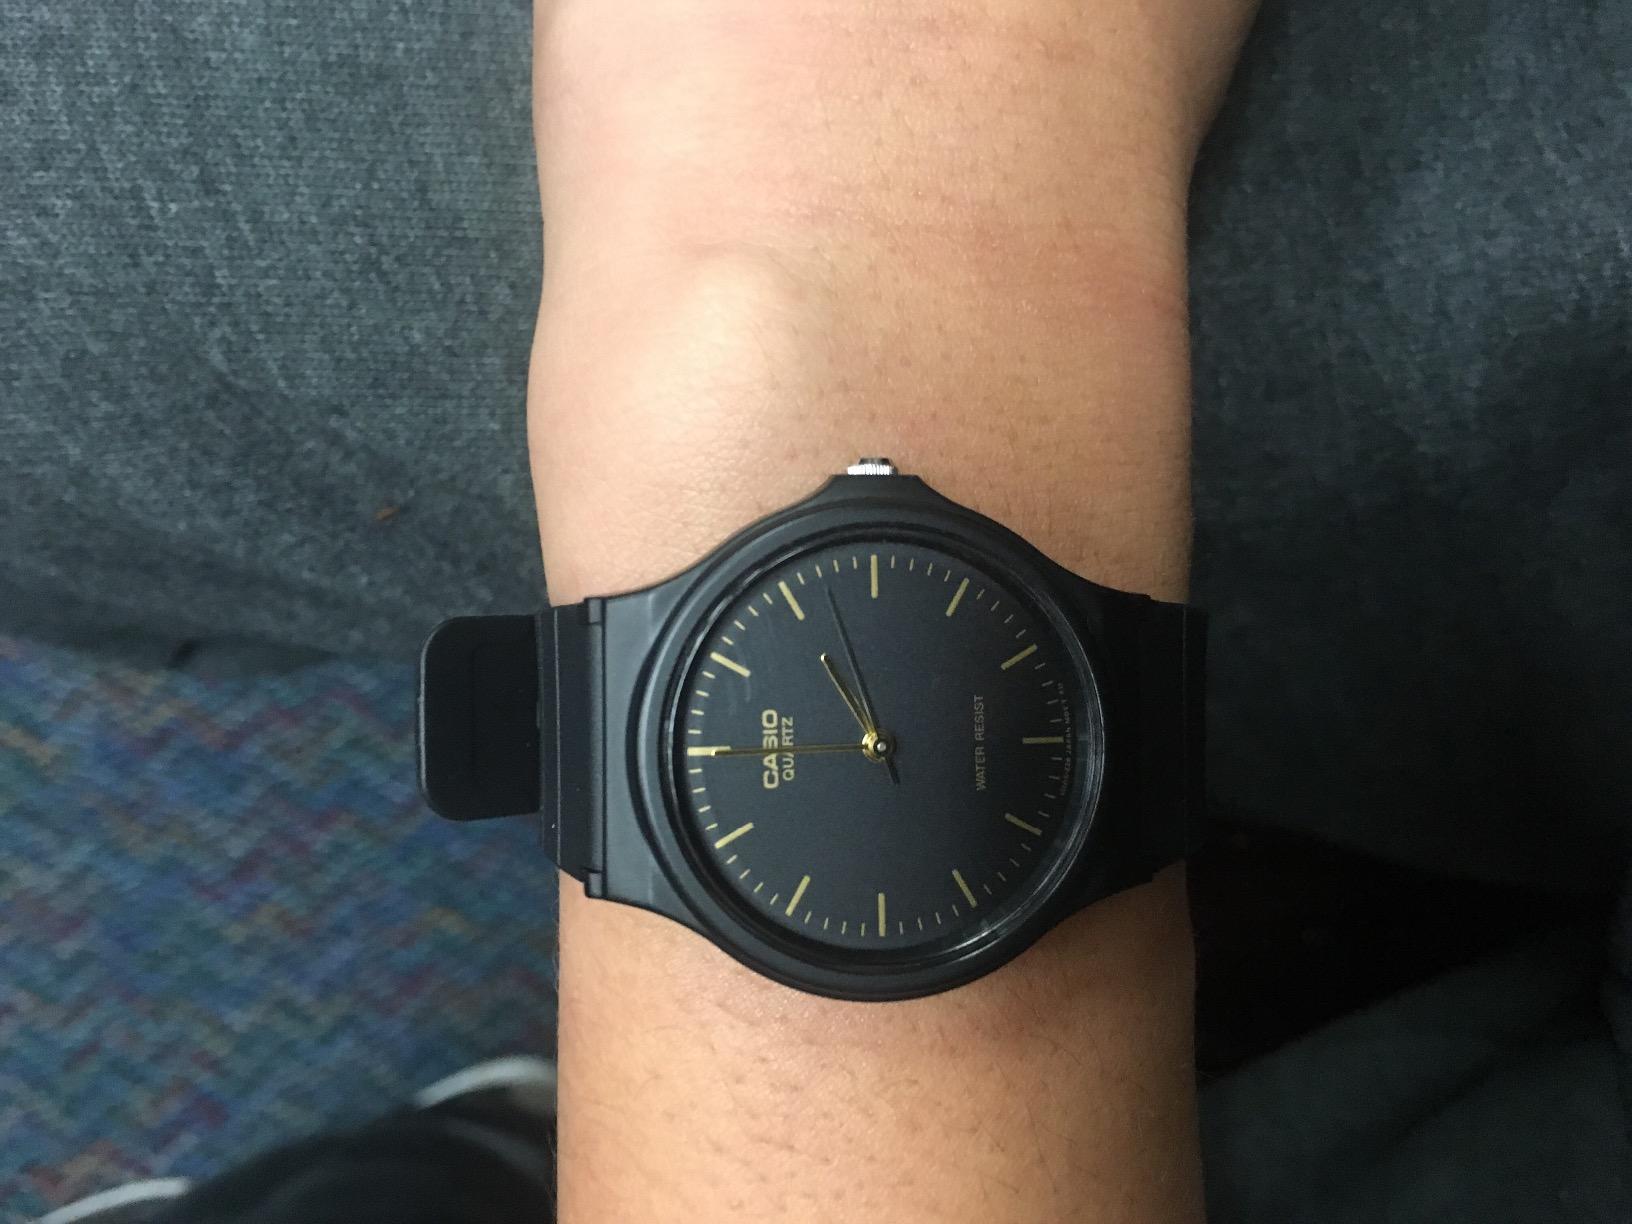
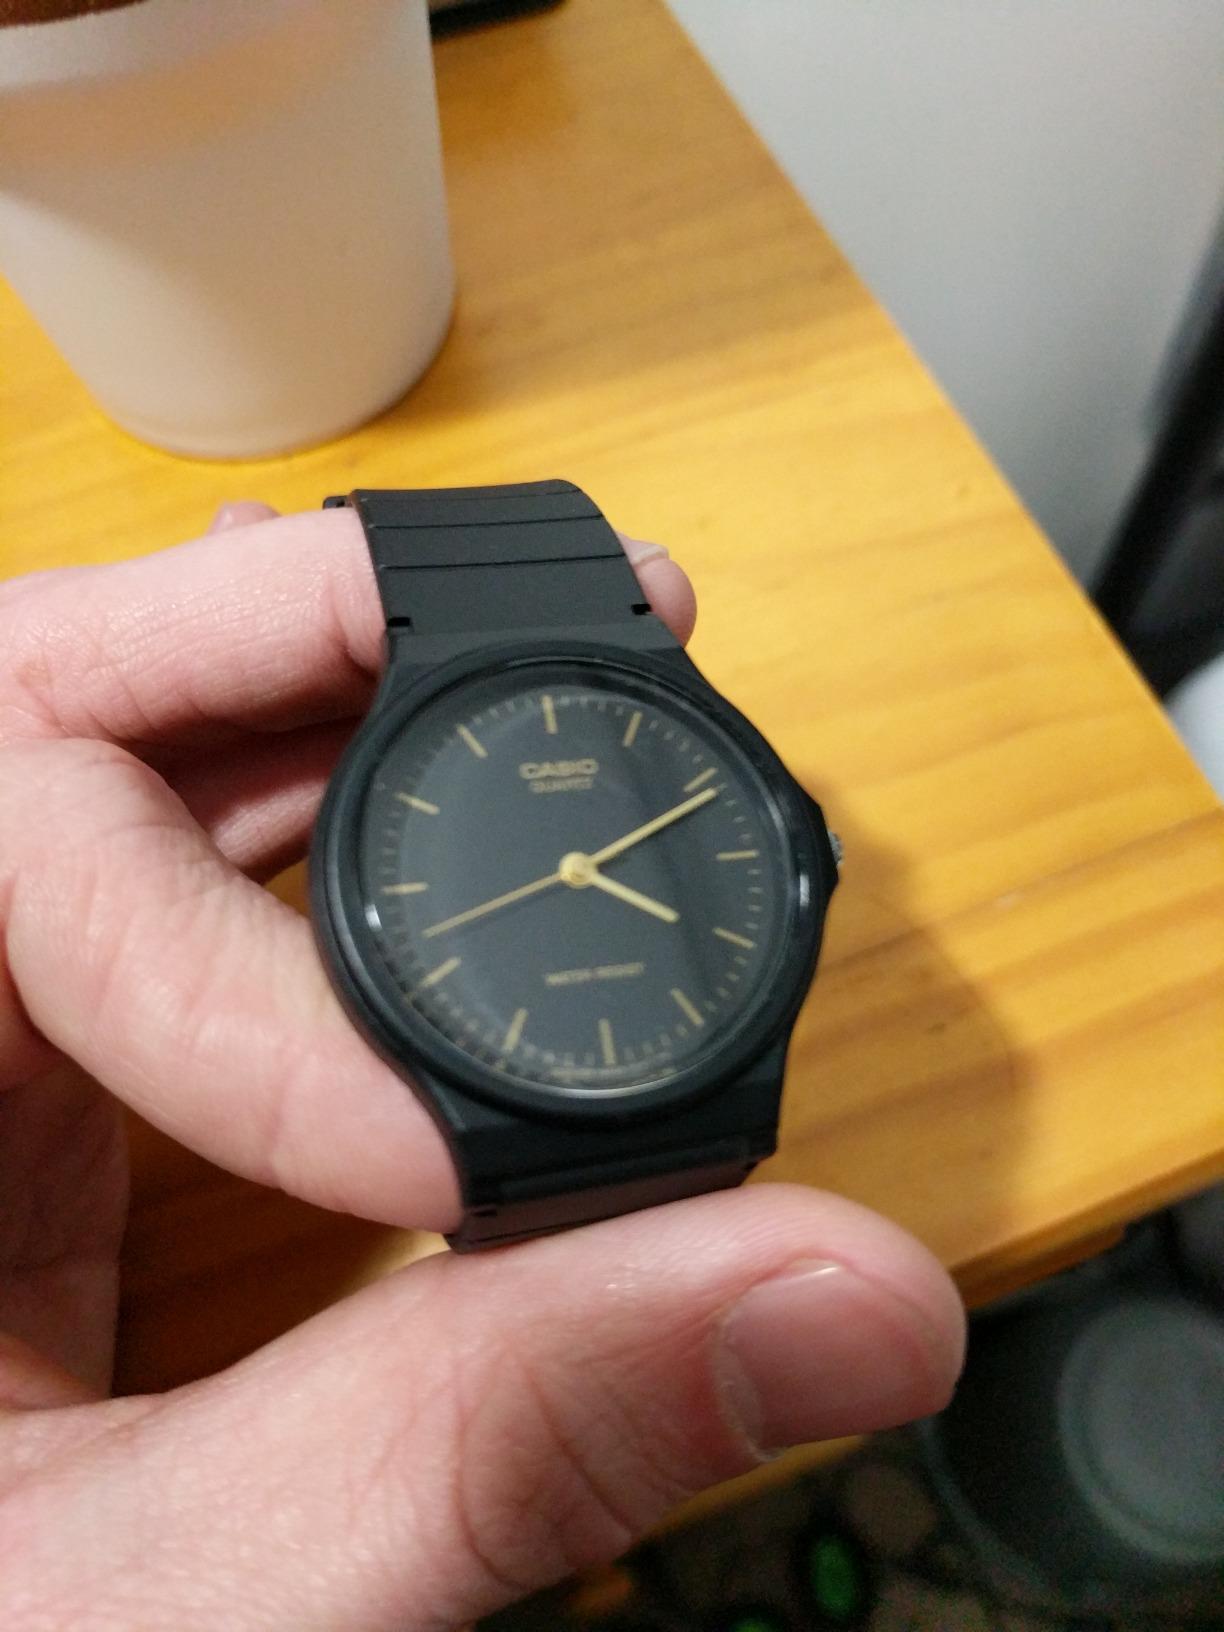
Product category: accessories_watch
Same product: yes